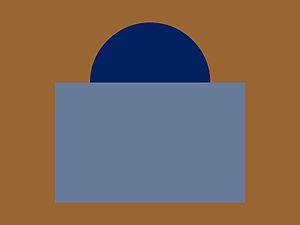
The Lake Superior Scottish Regiment, abrégé en LSSR, est un régiment d'infanterie de la Première réserve de l'Armée canadienne qui fait partie du 38ᵉ Groupe-brigade du Canada au sein de la 3ᵉ Division du Canada. Il est stationné à Thunder Bay en Ontario.